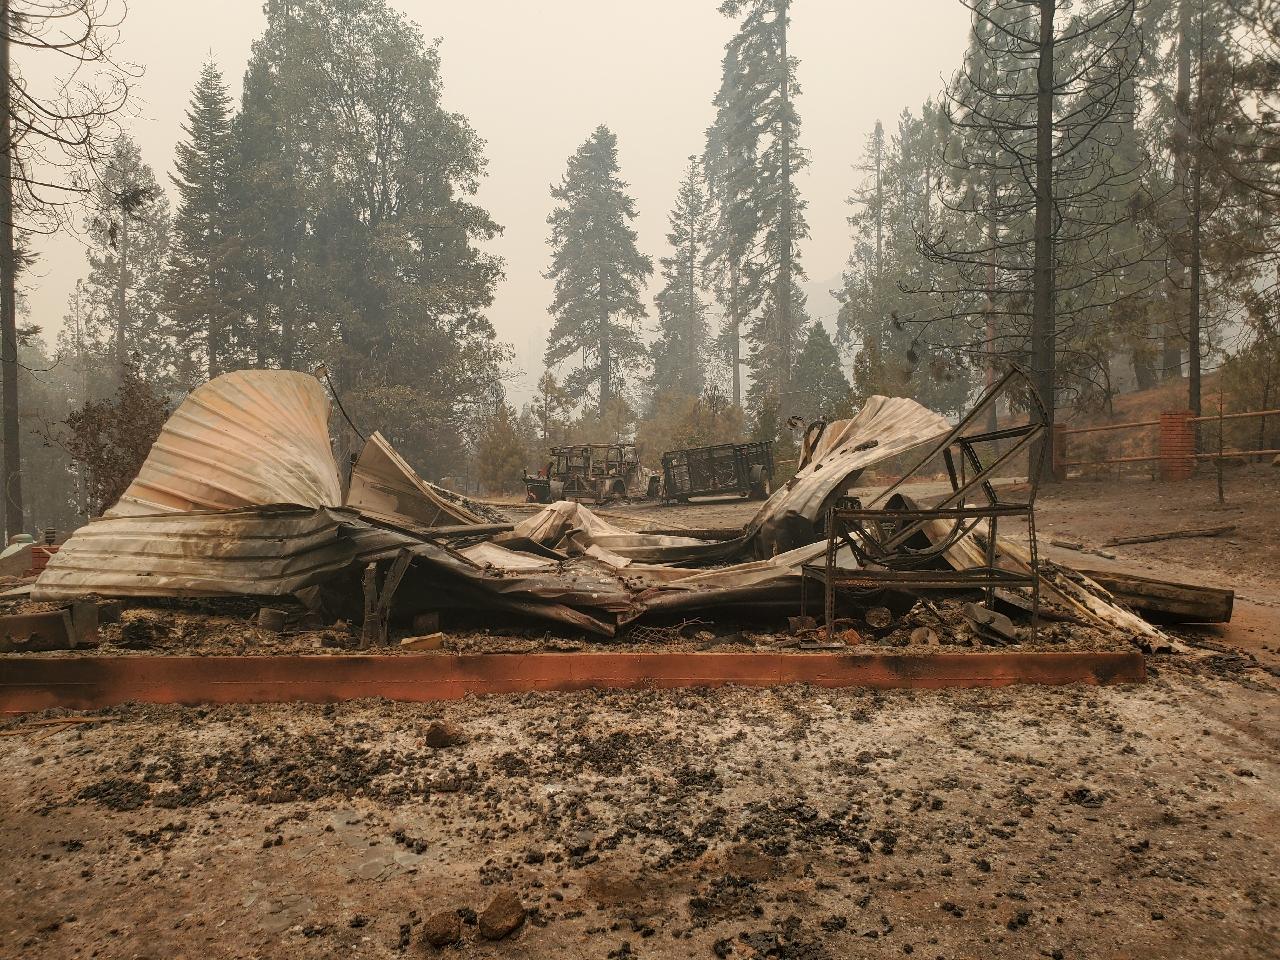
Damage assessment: destroyed